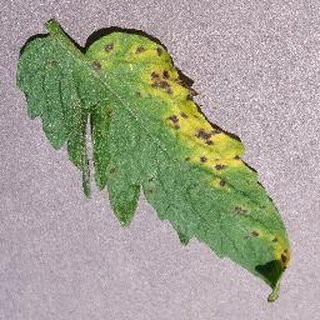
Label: tomato_septoria_leaf_spot